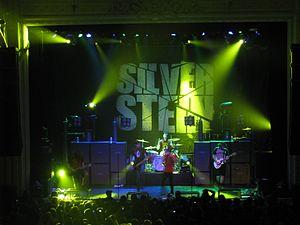
Silverstein est un groupe de post-hardcore canadien, originaire de Burlington, en Ontario. Plus de 200 000 exemplaires de leur premier CD intitulé When Broken is Easily Fixed sont écoulés. En 2005, Silverstein revient avec un nouvel album, Discovering the Waterfront, suivi de 18 Candles the Early Years en 2006, Arrivals and Departures en 2007 et A Shipwreck in the Sand en 2009.